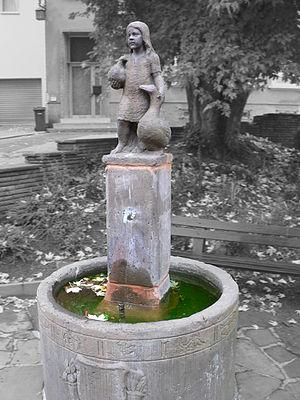
La Gänseliesel est une figure de sculpture ou de peinture largement thématisée dans les pays germanophones. Elle représente une fillette ou une jeune fille, accompagnée d'oies qu'elle amène au marché ou à la mare. On la trouve comme élément décoratif de fontaines ou de maisons, ou bien de peintures de scènes villageoises. La Gänseliesel de Göttingen est un symbole traditionnel des étudiants de la ville et la plus connue de ces statues.